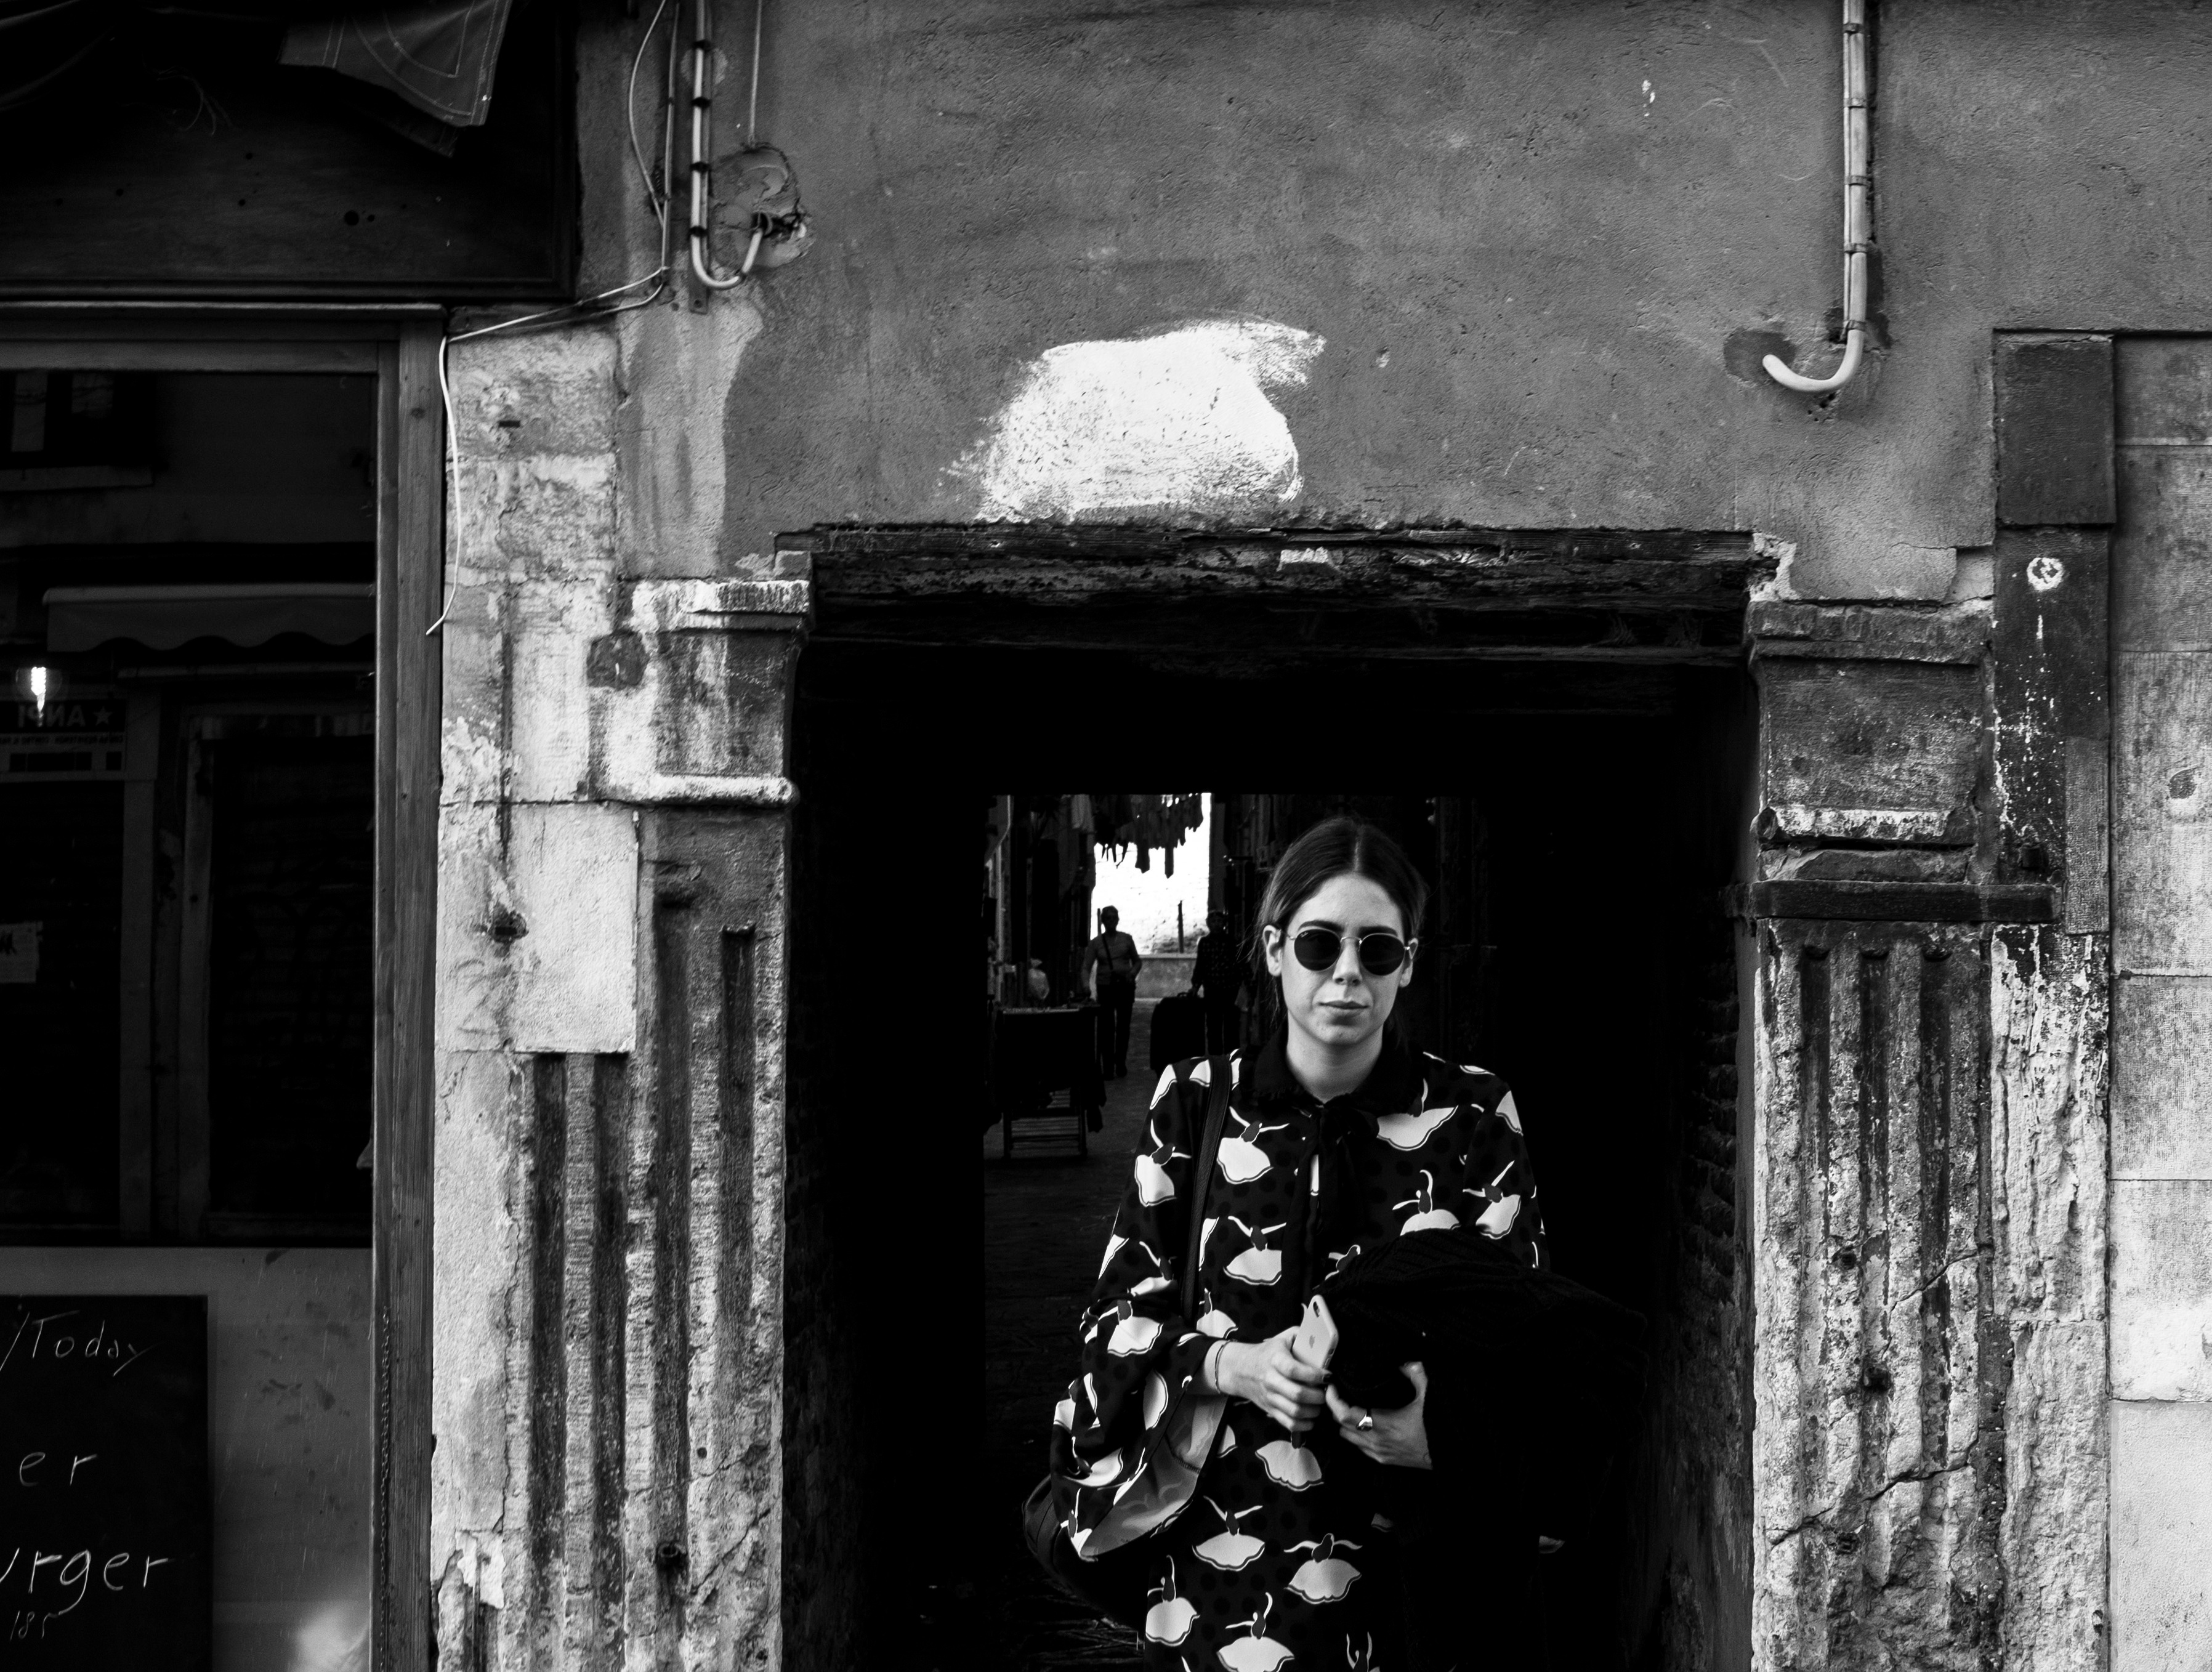
black and white, road, white, street, photography, darkness, black, monochrome, photograph, image, monochrome photography, film noir